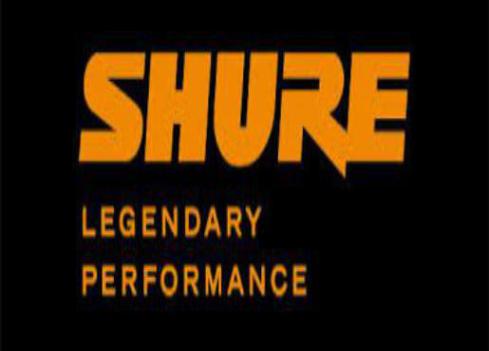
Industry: Clothes